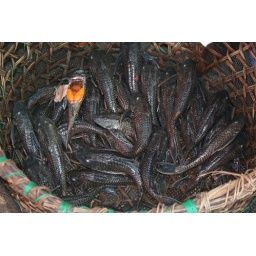
I'd rather have them in my fish tanks than in a plate